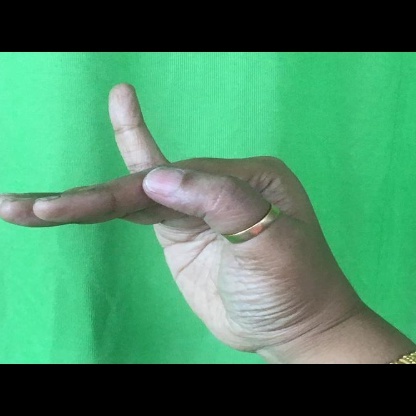
Mudra: Hamsapaksha